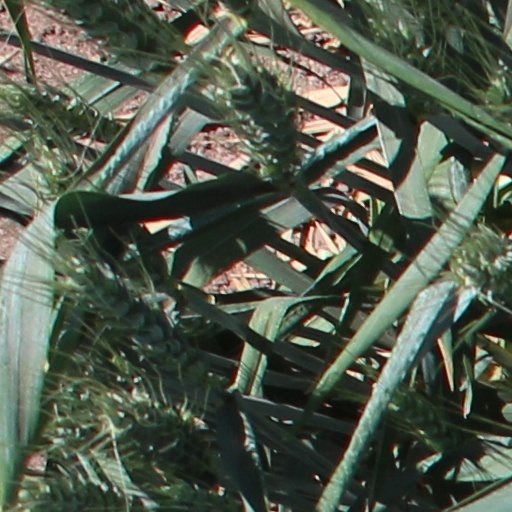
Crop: wheat